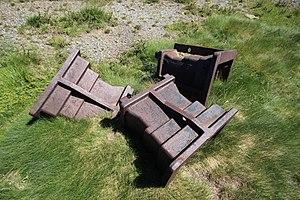
Cuirassements abandonnés trémies cuirassées pour JM
L'ouvrage du Col-de-Restefond, appelé aussi abri du Col-de-Restefond, est une fortification faisant partie de la ligne Maginot, située à l'extrémité sud de la commune de Jausiers, dans le département des Alpes-de-Haute-Provence.